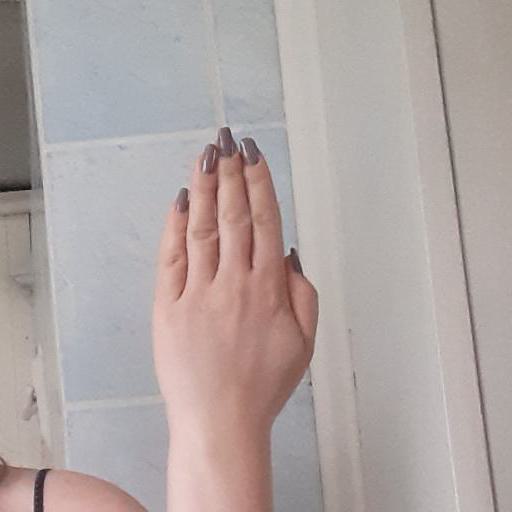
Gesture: stop_inverted